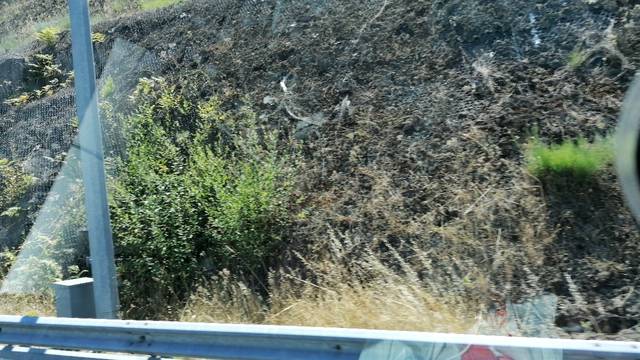
Region: Portugal
Coordinates: 41.26, -8.064